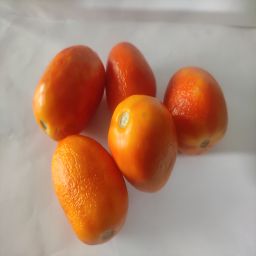
Crop: Tomato
Quality: Ripe